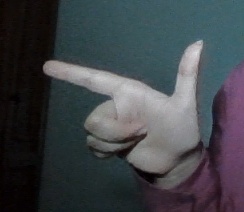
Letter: yaa